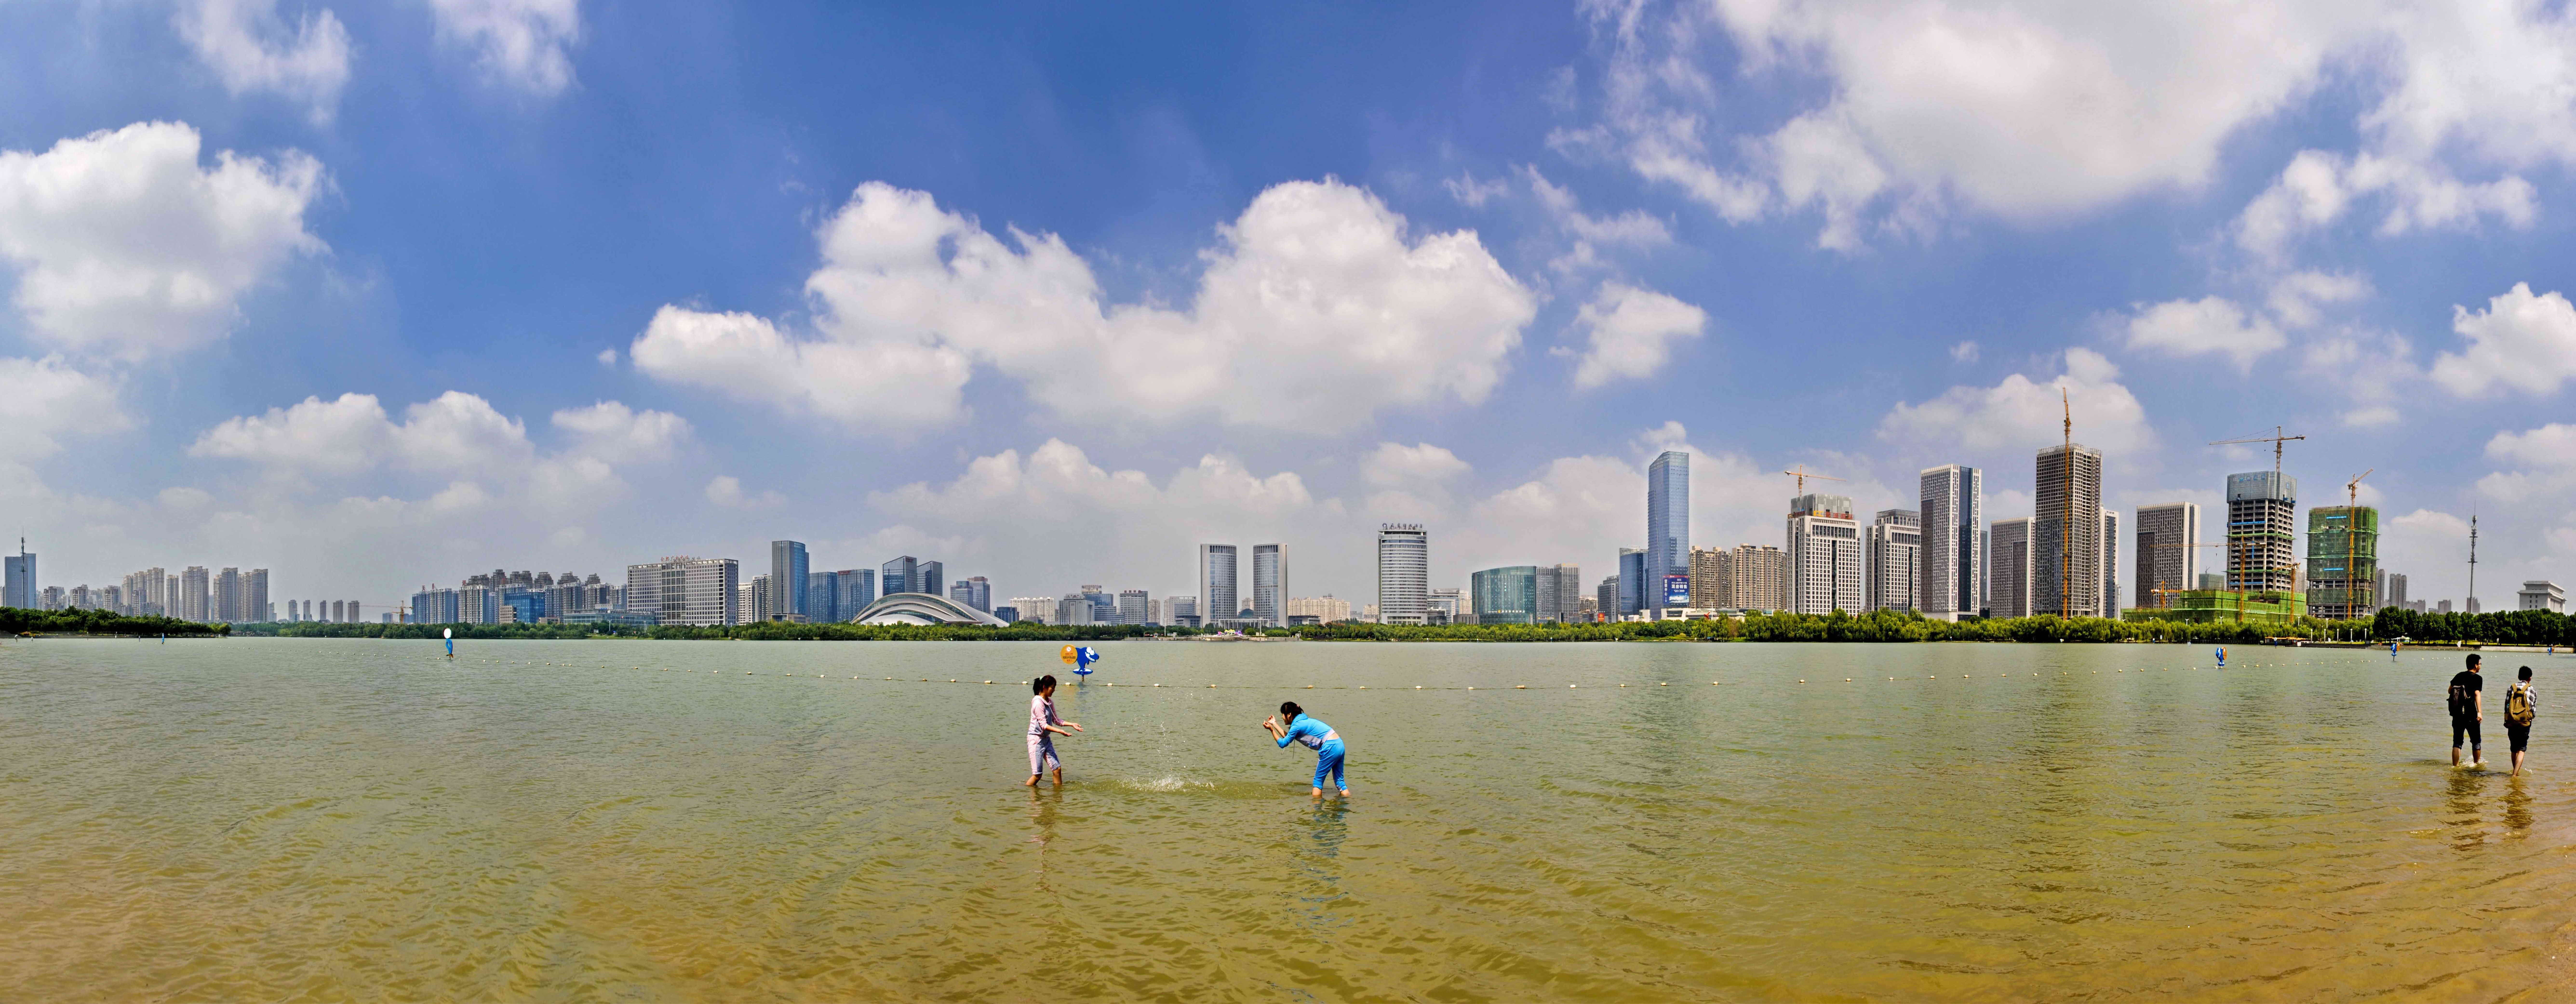
beach, sea, horizon, cloud, sky, skyline, sunlight, lake, city, skyscraper, river, cityscape, dusk, reflection, swan lake, human settlement, atmosphere of earth, hefei